Brushfield spots

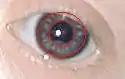
The Brushfield spots are the spots between the inner and outer red circles.

Brushfield spots are small, white or greyish/brown spots on the periphery of the iris in the human eye due to aggregation of connective tissue, a normal constituent of the iris stroma. The spots are named after the physician Thomas Brushfield, who first described them in his 1924 M.D. thesis.